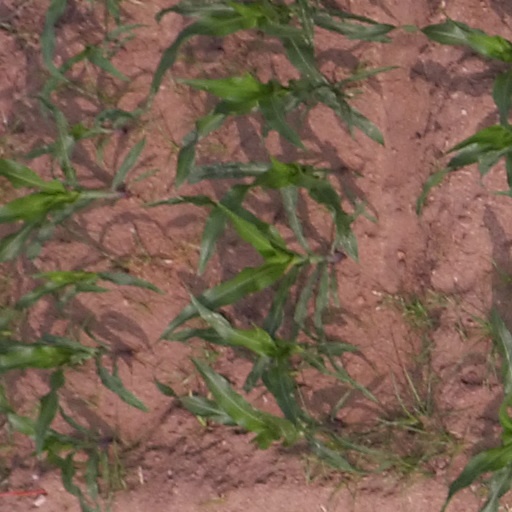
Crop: maize; corn